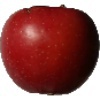
Label: Apple Braeburn 1